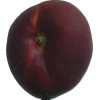
Label: nectarine_flat